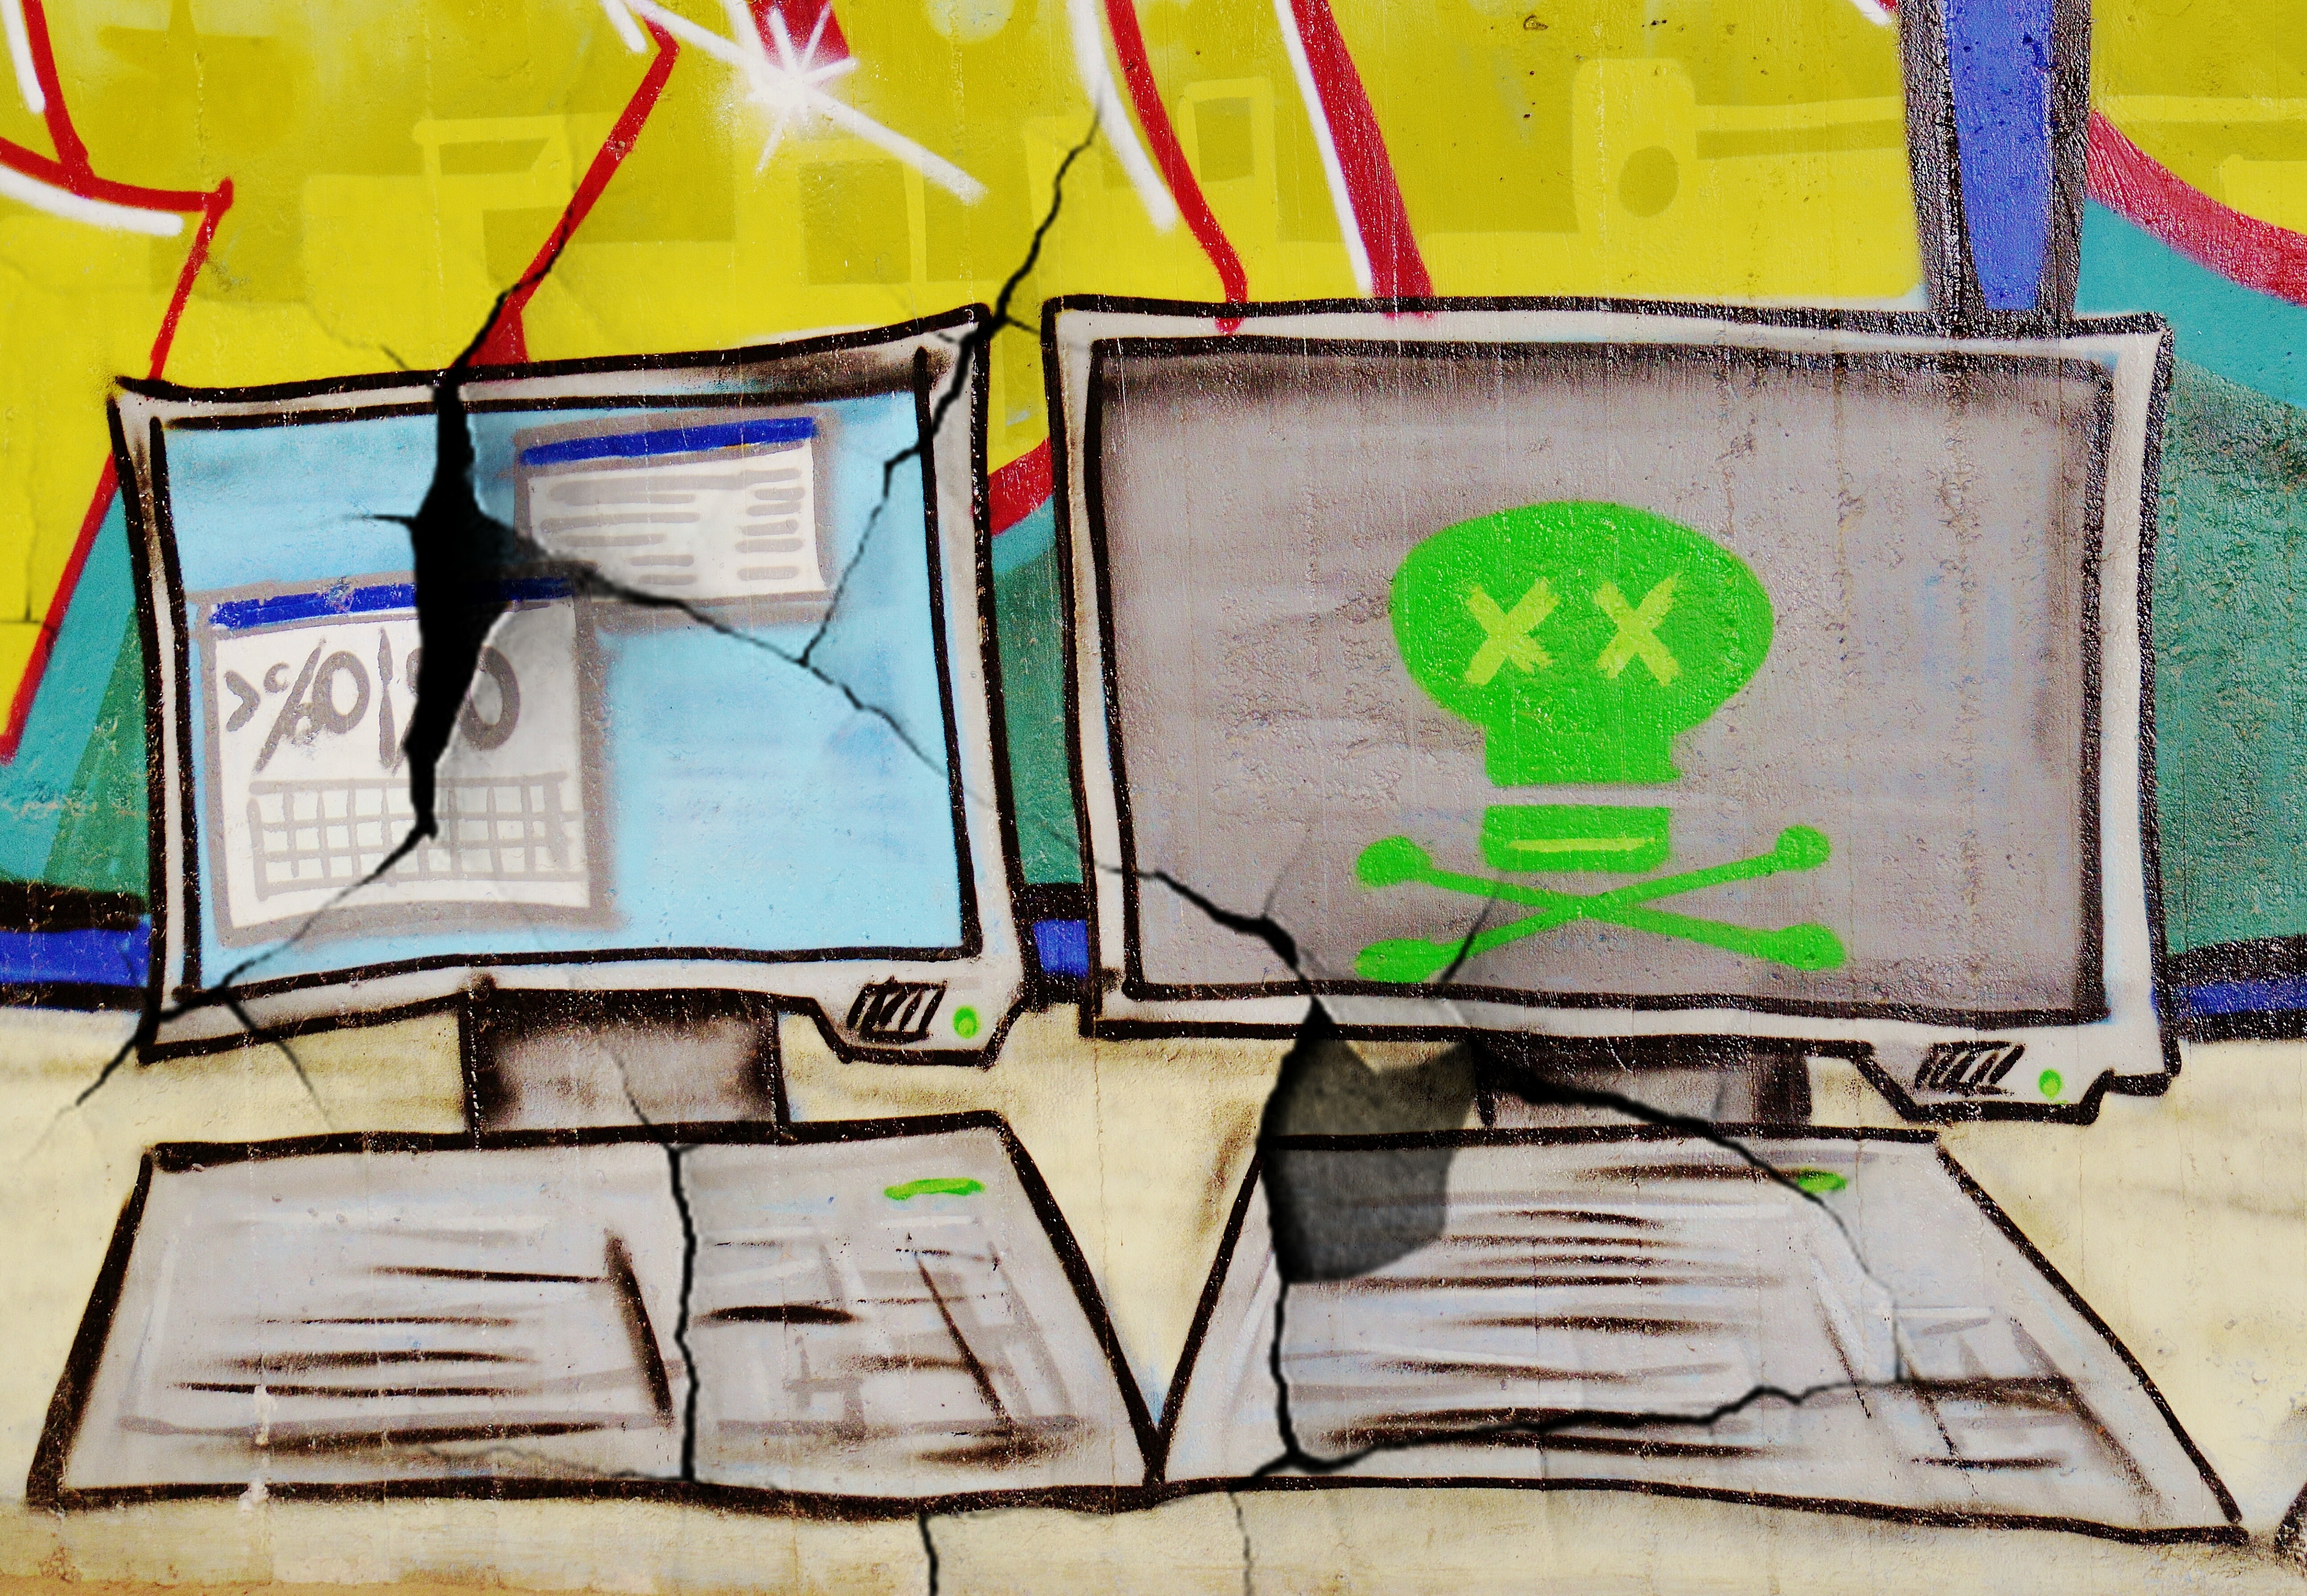
window, wall, color, broken, facade, graffiti, material, painting, street art, art, sketch, drawing, illustration, cracks, masonry, modern art